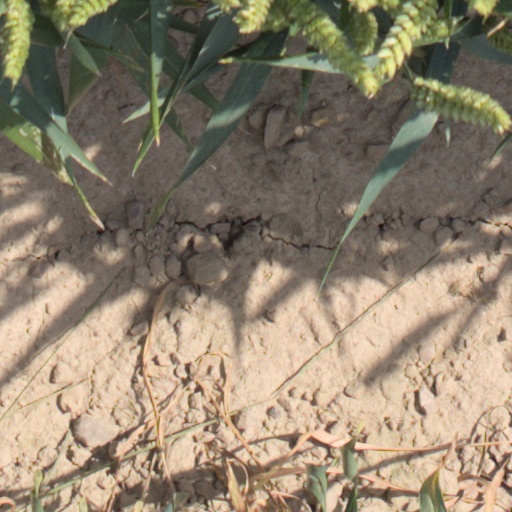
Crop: wheat